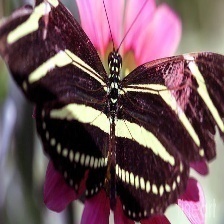
Species: ZEBRA LONG WING